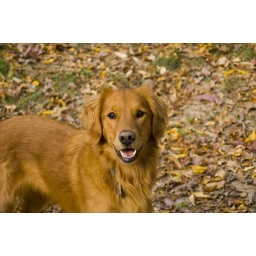
Here's a few shots I took of the dogs last week when my computer was broken. Taken in the backyard.